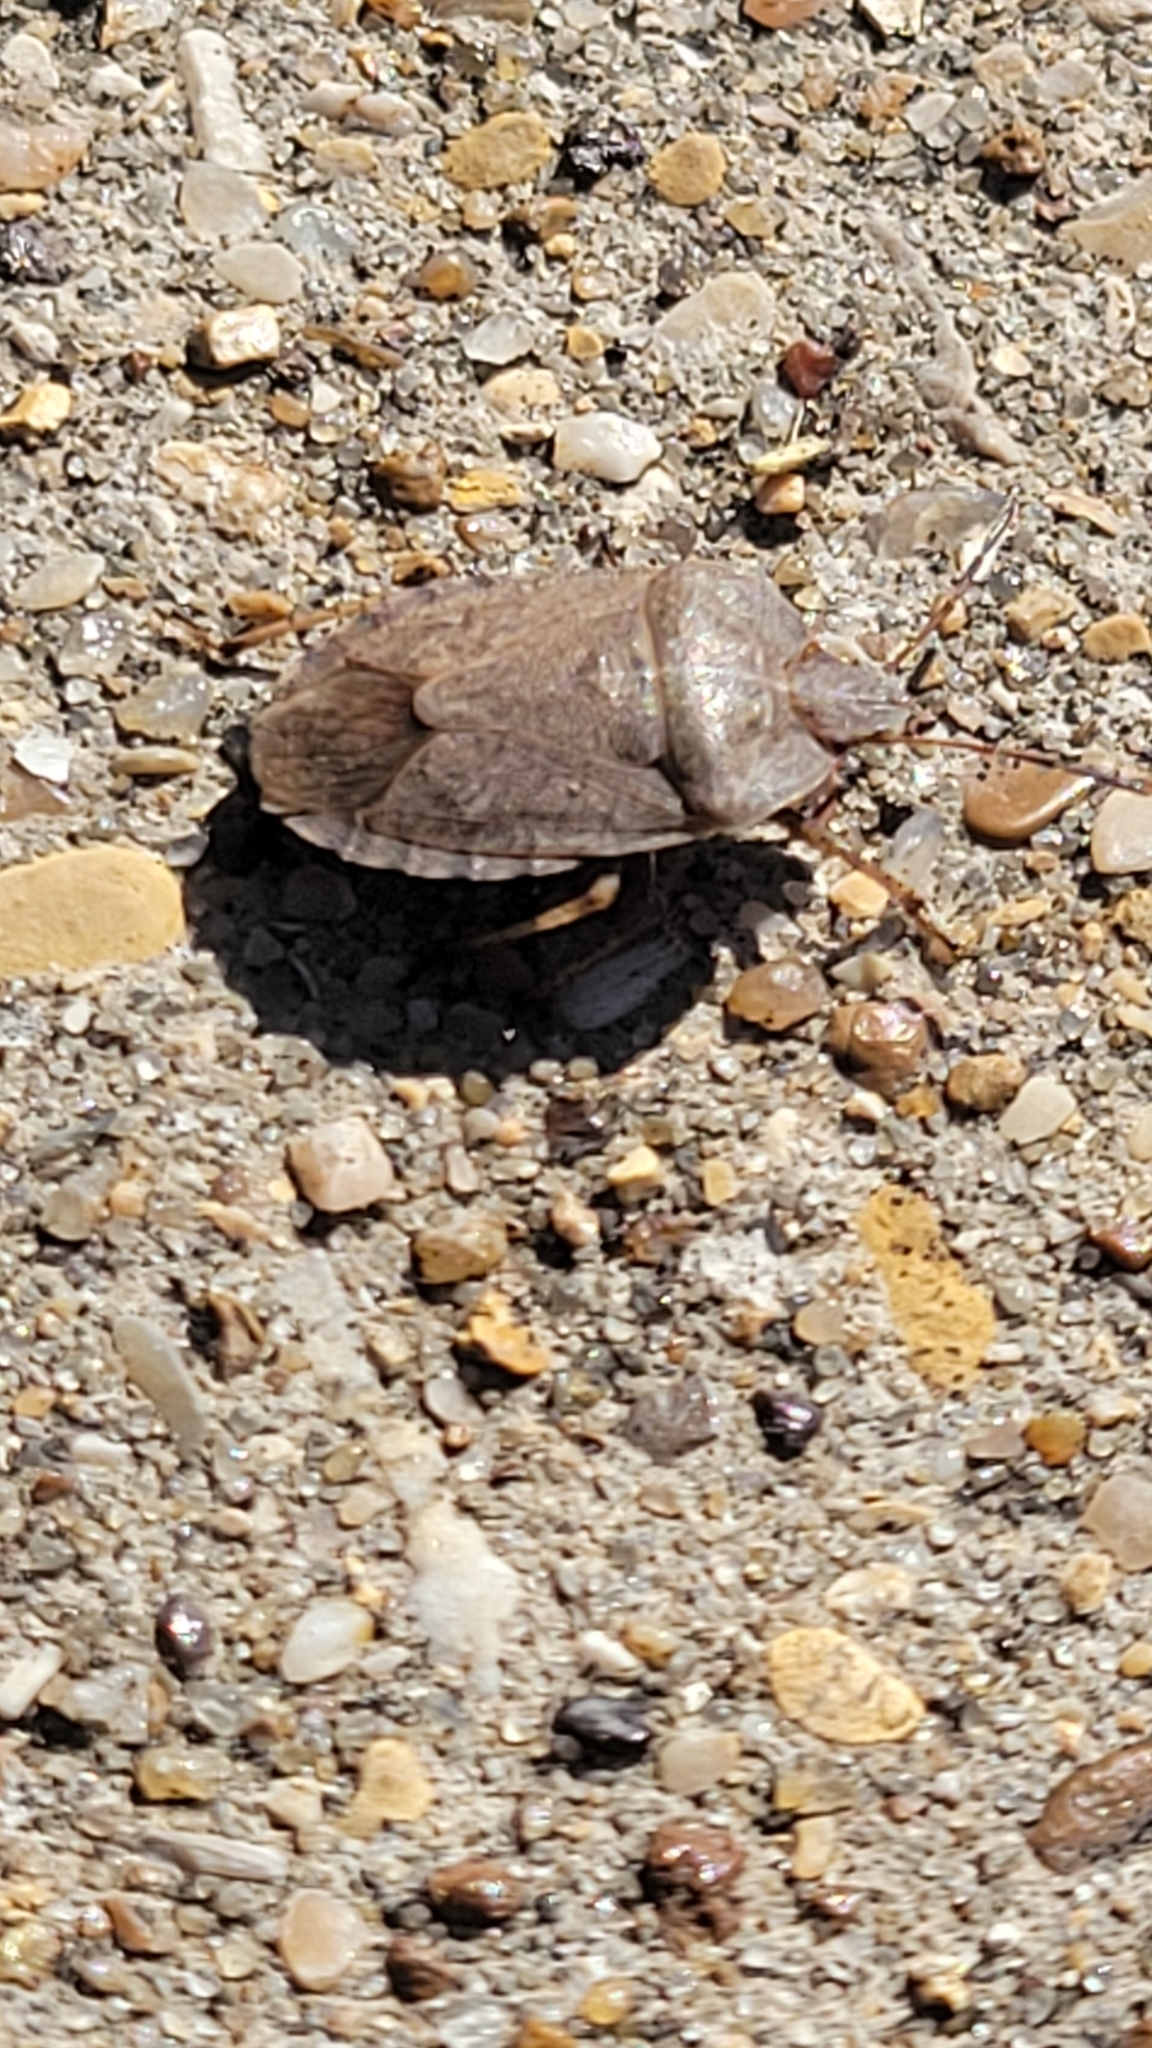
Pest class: stink_bug